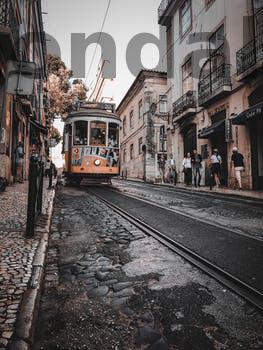
Label: Watermark